New York State Route 61

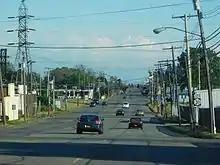
NY 61 southbound approaching NY 31 in Niagara Falls

North of Ontario Avenue, the buildings surrounding NY 61 become more commercial and industrial in nature as the route approaches the CSX Transportation Niagara Yard. It crosses over the western end of the yard before intersecting Lockport Road. The Niagara Falls Amtrak station, which Hyde Park Boulevard passes by but provides no access to, is located just off Lockport Road on 27th Street.